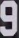
Number: 9